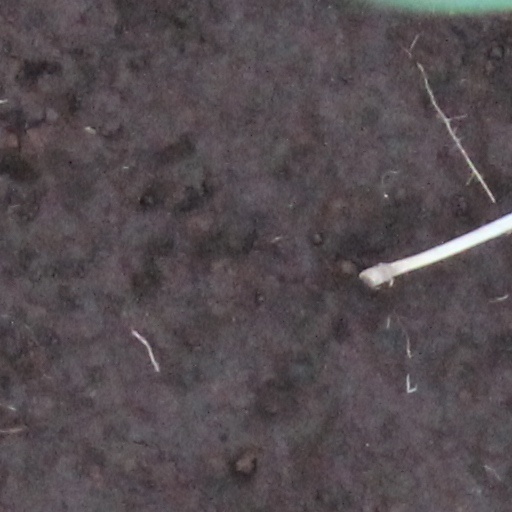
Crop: wheat